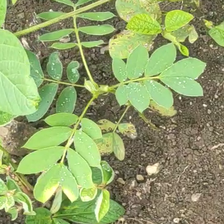
Weed species: Sicklepod_(Senna obtusifolia)